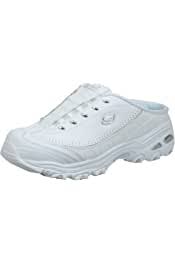
Label: Clog